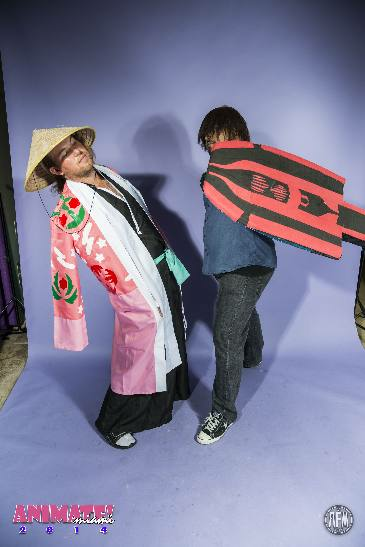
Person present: Yes